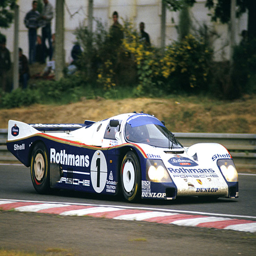
chivalric order member , men wins event as automotive industry business sweeps the first places